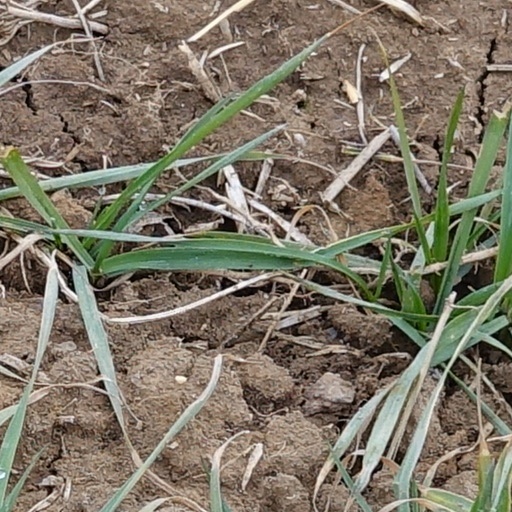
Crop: wheat